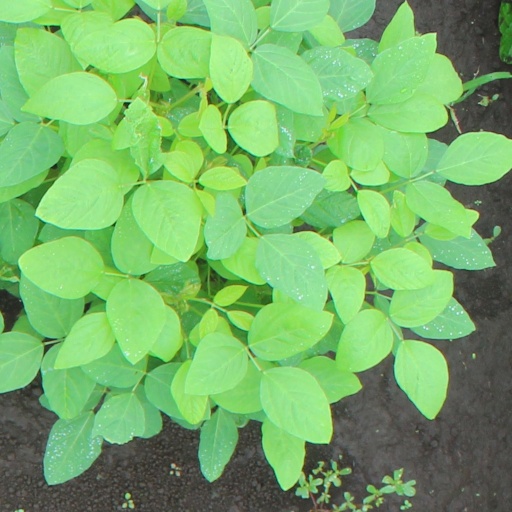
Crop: soybean